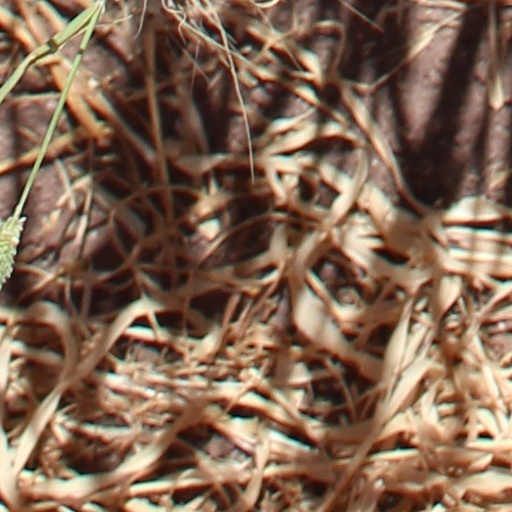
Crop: wheat